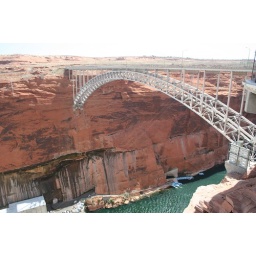
bridge over Colorado River, notice blue rafts below the bridge for river rafting